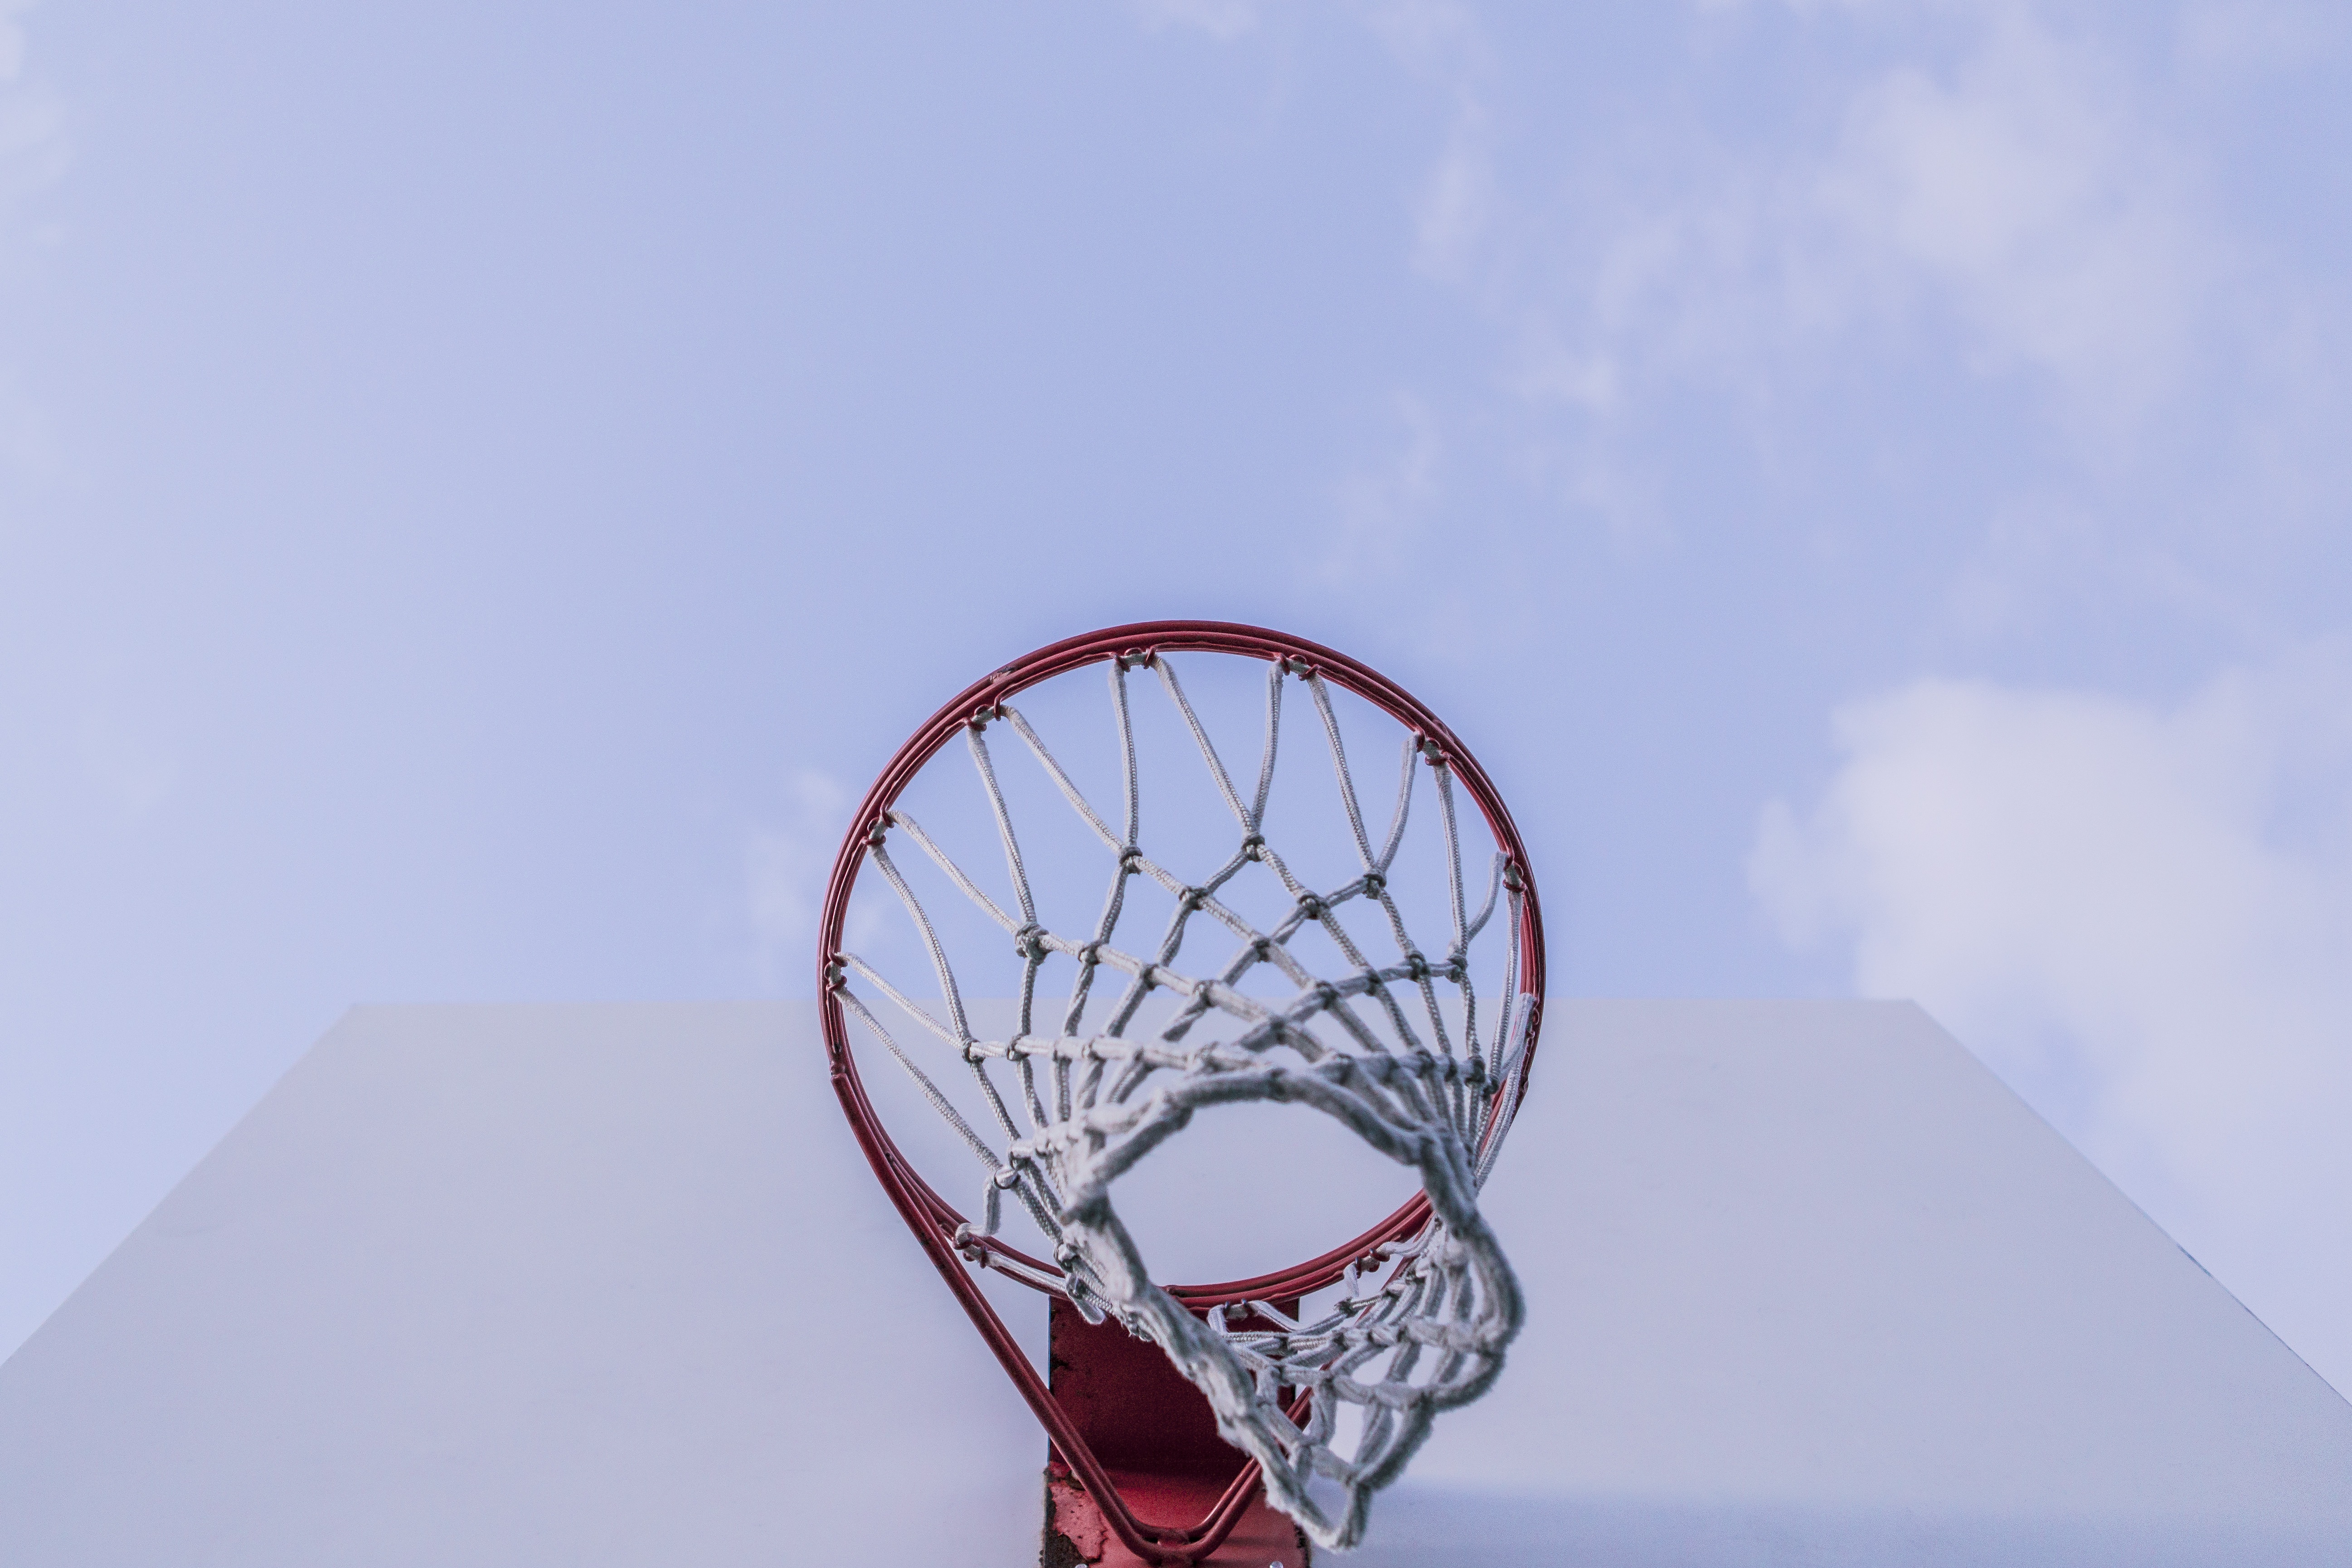
sky, wheel, game, play, basketball, equipment, basket, toy, outdoors, competition, american, sports, net, rim, hoops, backboard, atmosphere of earth